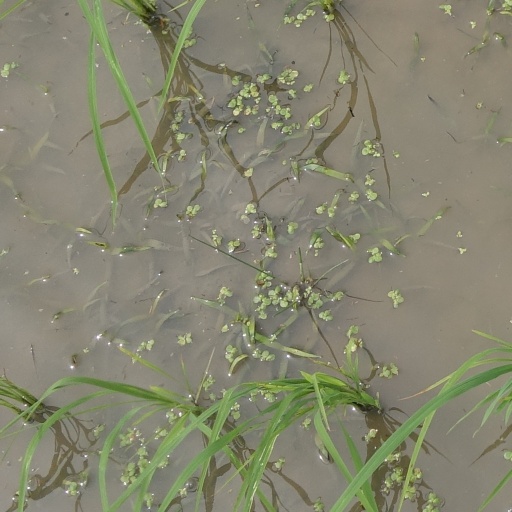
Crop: rice